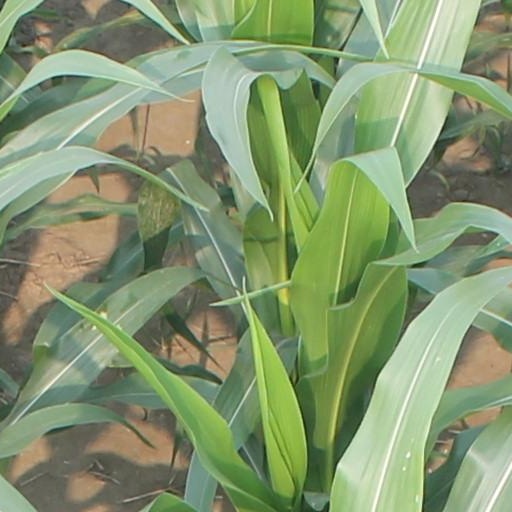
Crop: maize; corn